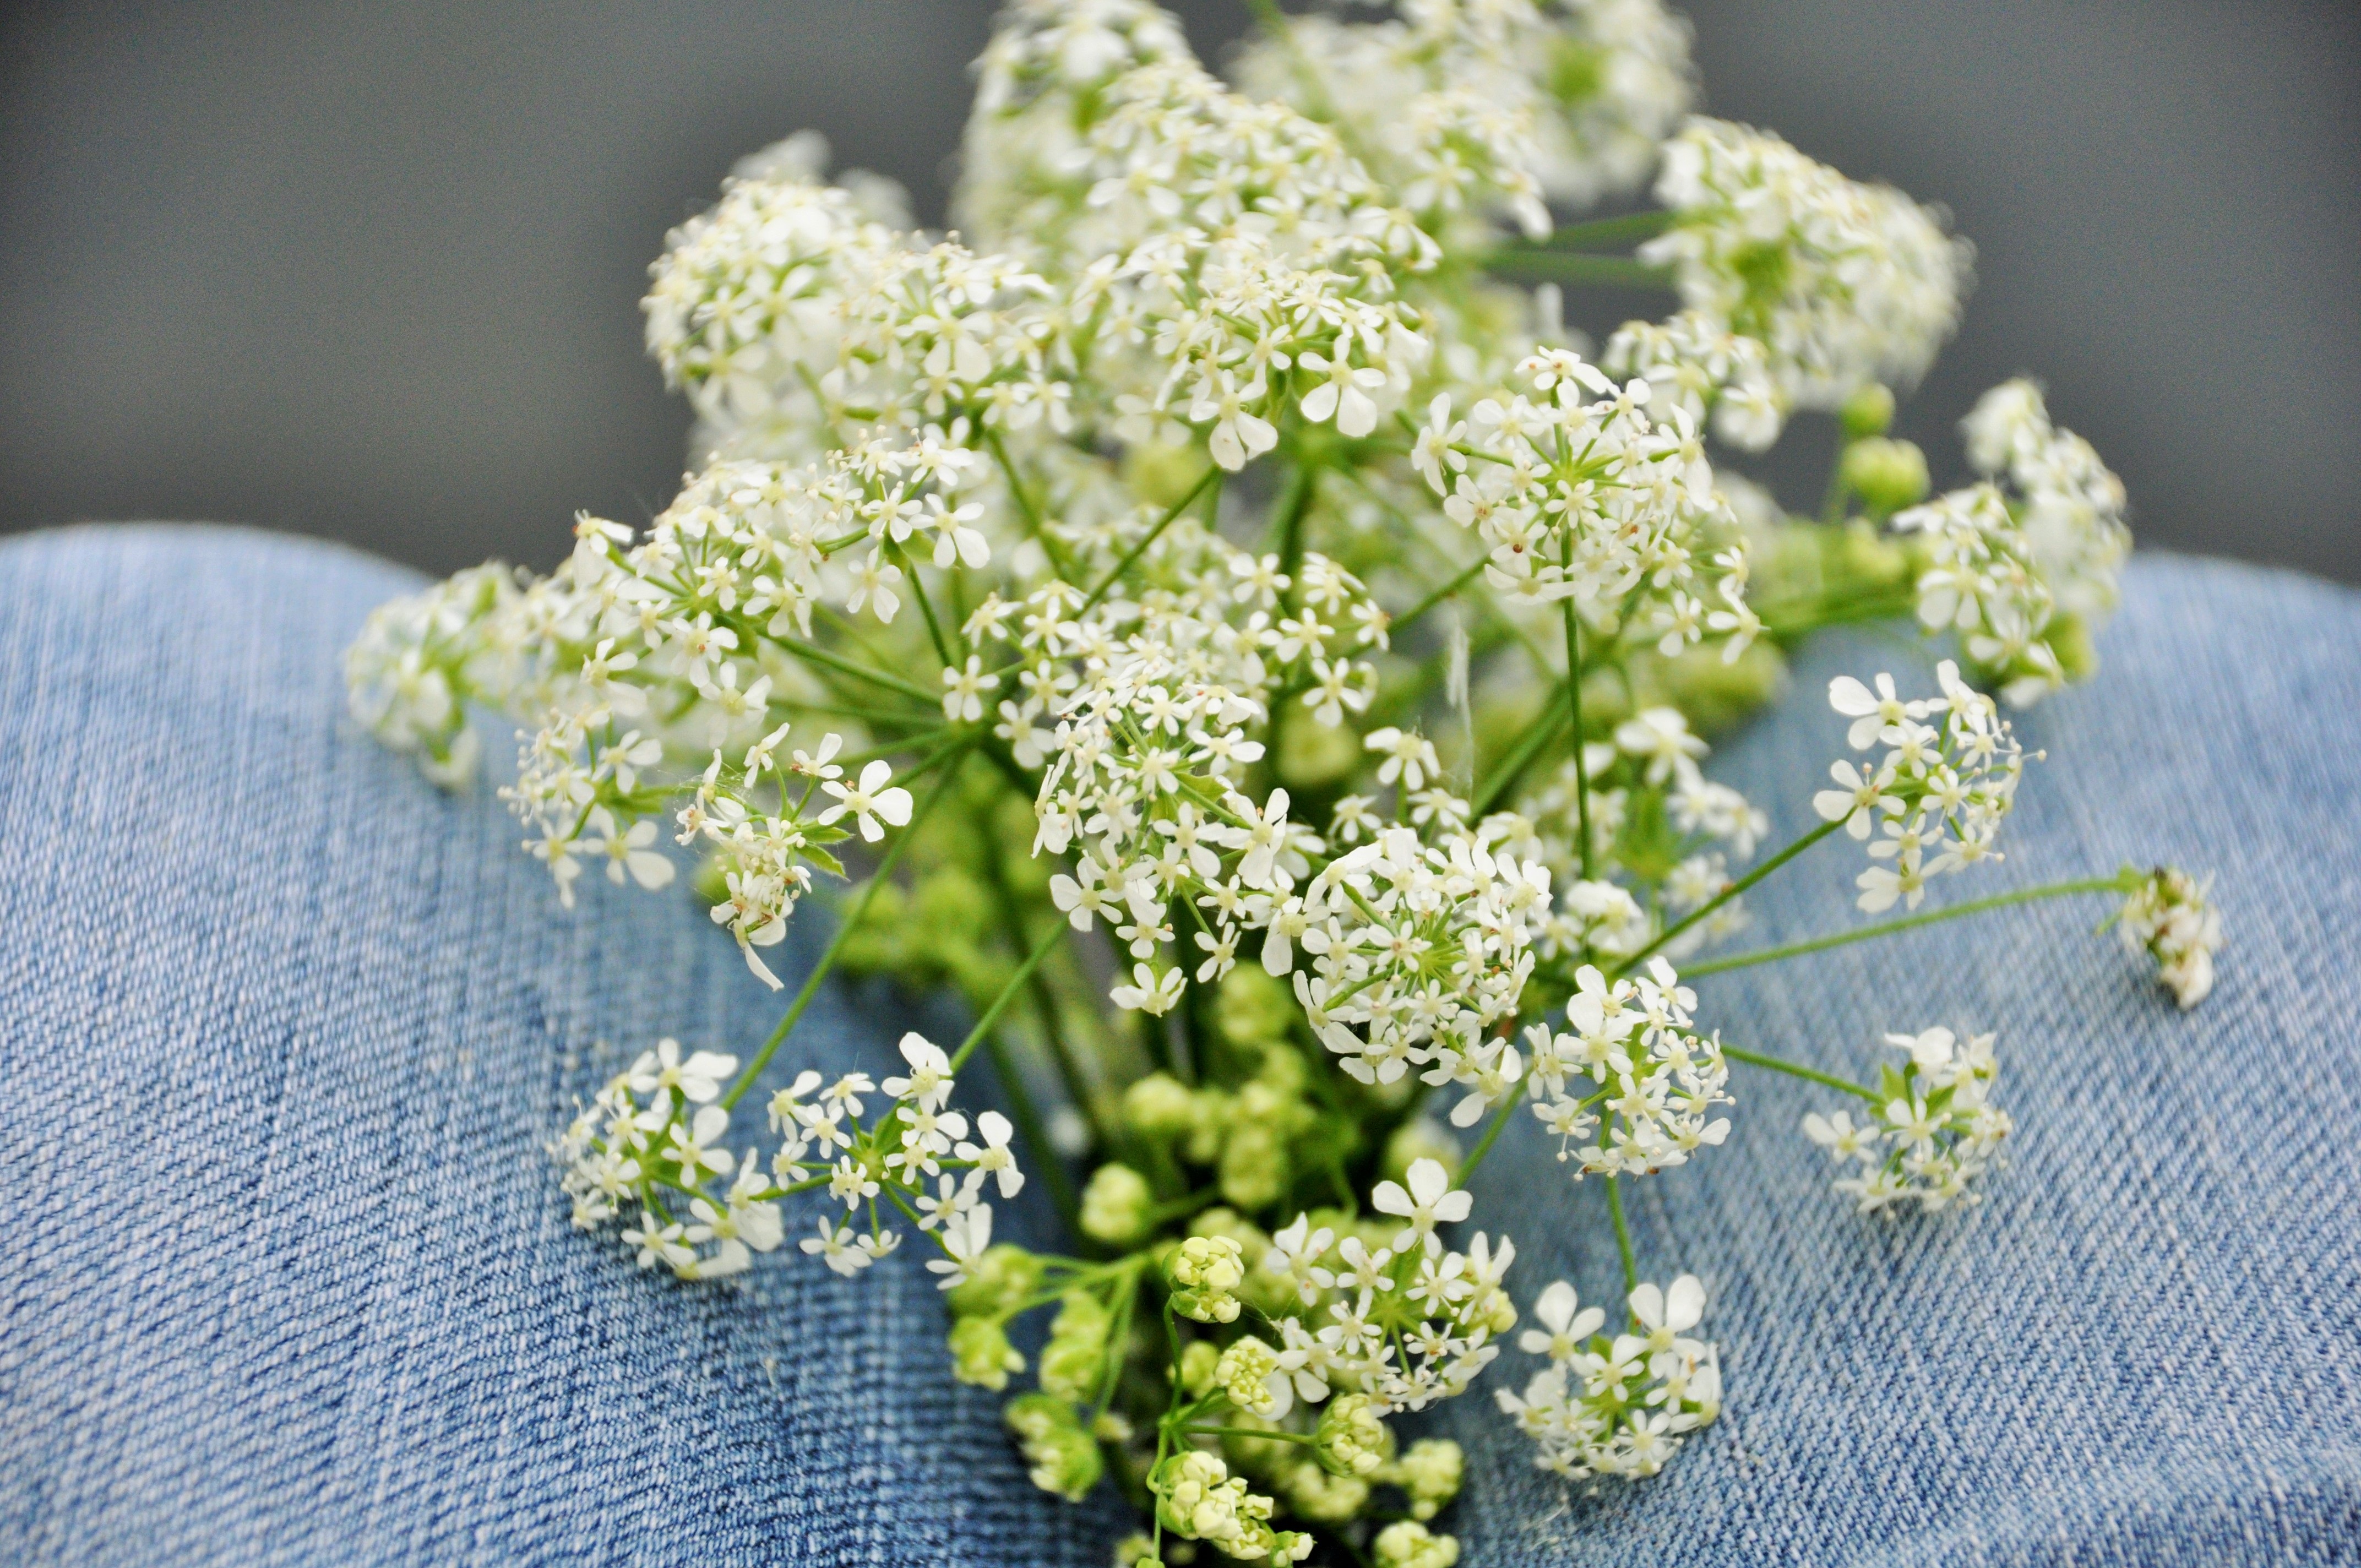
nature, plant, field, flower, country, jeans, produce, garden, hydrangea, wild flower, flowers, wild flowers, floristry, spring flowers, white flowers, flowering plant, flower bouquet, hydrangeaceae, fleurs des champs, floral design, land plant, flower arranging